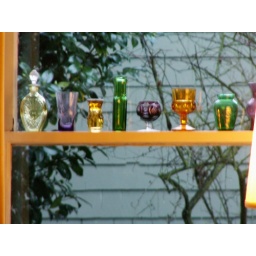
Grandma's colored glass in the window